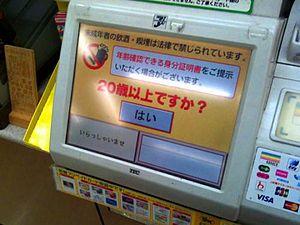
Un bouton est un interrupteur simple qui permet de contrôler les capacités d'une machine ou d'un objet. C'est le principal moyen d'interaction entre l'homme et la machine.